Stardom Super Wars

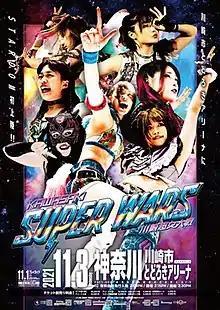
Promotional poster featuring various Stardom wrestlers for Kawasaki Super Wars

was a trilogy of professional wrestling events promoted by the Japanese professional wrestling promotion World Wonder Ring Stardom. They took place beginning with November 3, 2021 and culminated on December 18, 2021, with a limited attendance for each event due in part to the ongoing COVID-19 pandemic at the time.